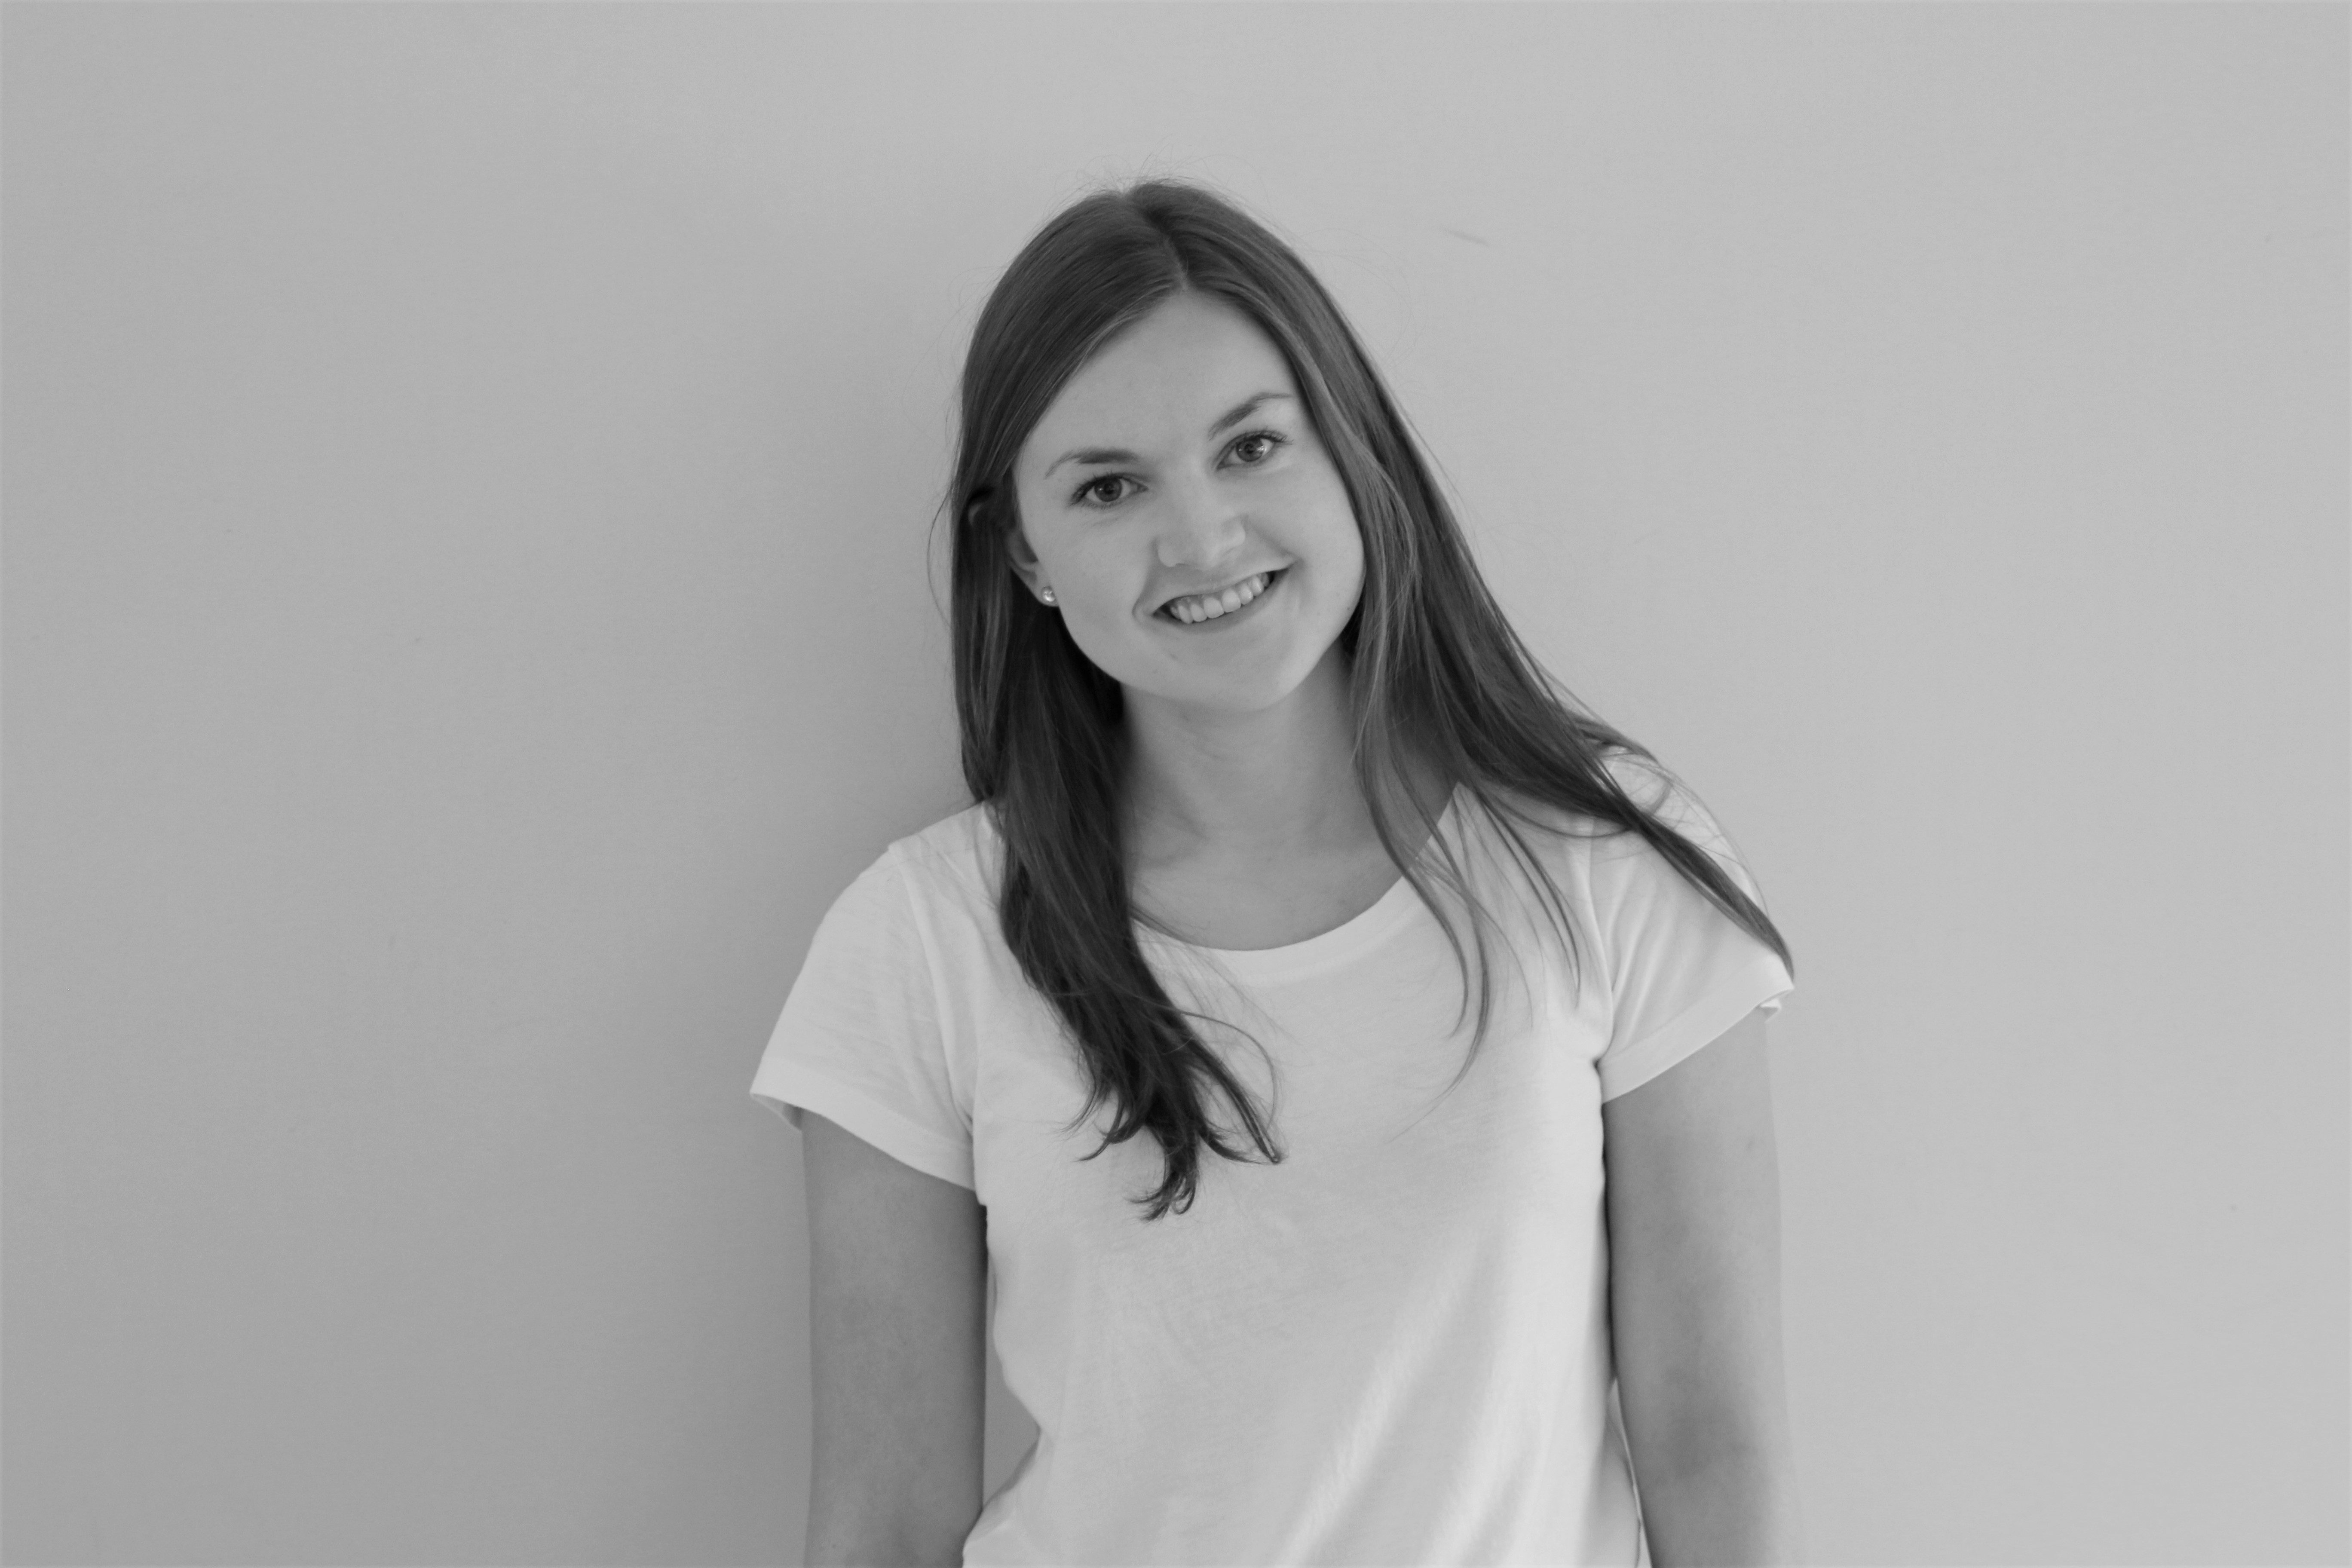
woman, white, photograph, black, black and white, beauty, shoulder, photography, standing, girl, portrait, photo shoot, monochrome photography, smile, long hair, monochrome, neck, portrait photography, model, brown hair